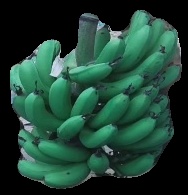
Variety: pachbale
Grade: grade3